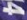
Number: 4